Schutztruppe (board game)

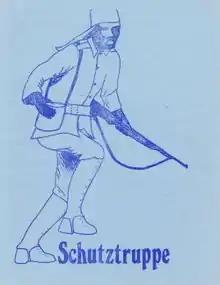
Cover art of the self-published 1st-edition

Schutztruppe, subtitled "East African Guerilla Warfare, 1914-1918", is a board wargame originally self-published by Jim Bumpas in 1975, then published by Flying Buffalo in 1978, that simulates the conflict between German "Schutztruppe" ("protection force", the name given to the colonial troops in German East Africa) and Allied forces during World War I.